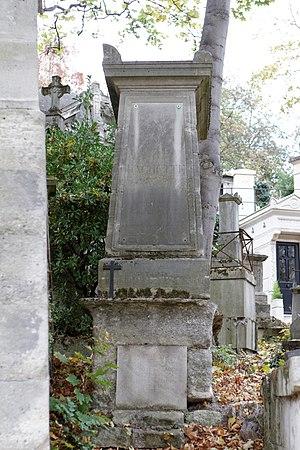
Sépulture de Jean-Nicolas-Pierre Hachette (1769-1834), mathématicien.
Jean Nicolas Pierre Hachette, né à Mézières le 6 mai 1769 et mort à Paris le 16 janvier 1834, est un mathématicien français.